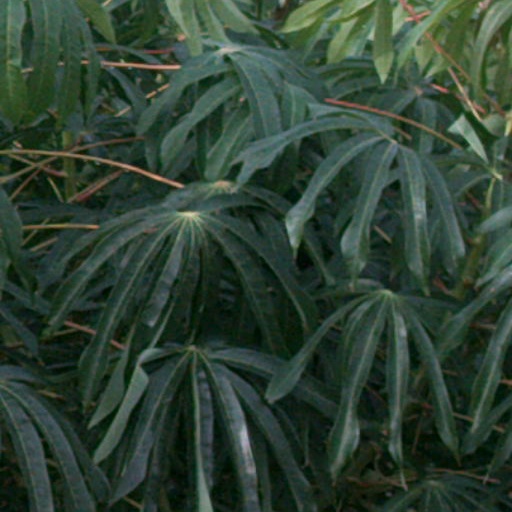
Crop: cassava